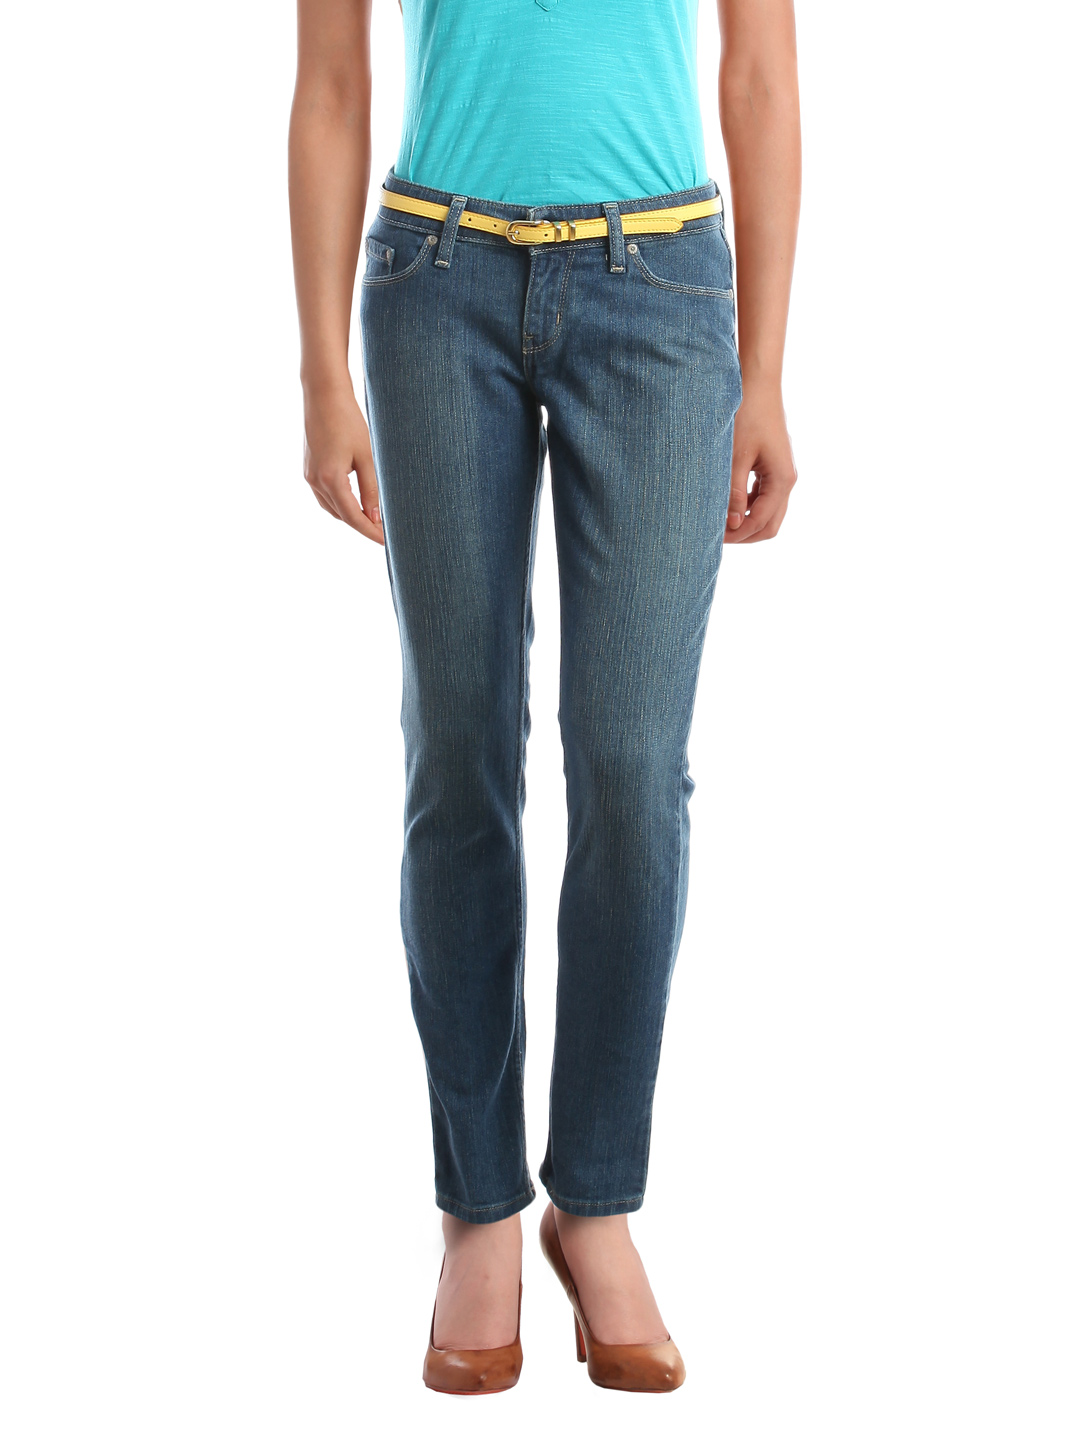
Denizen Women Greenish Blue Jeans
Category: Apparel / Bottomwear / Jeans
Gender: Women
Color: Blue
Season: Summer 2012
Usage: Casual